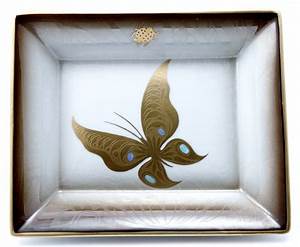
Label: farfalla